Rosemary Dobson

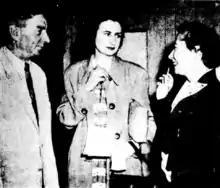
Dobson (centre) with Maximilian Feuerring and Imre Szigeti, at the Macquarie Galleries

Rosemary de Brissac Dobson, AO (18 June 192027 June 2012) was an Australian poet, who was also an illustrator, editor and anthologist. She published fourteen volumes of poetry, was published in almost every annual volume of "Australian Poetry" and has been translated into French and other languages.